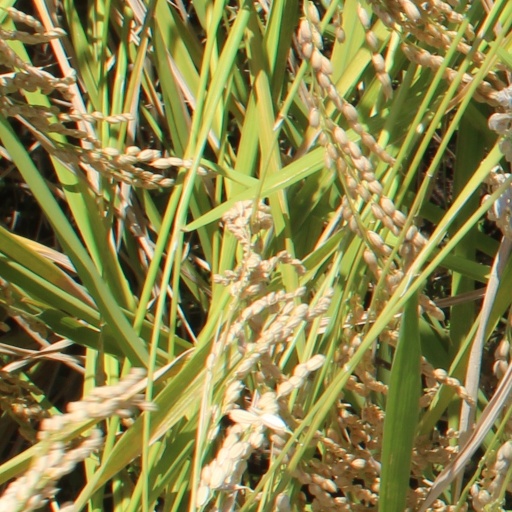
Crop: rice